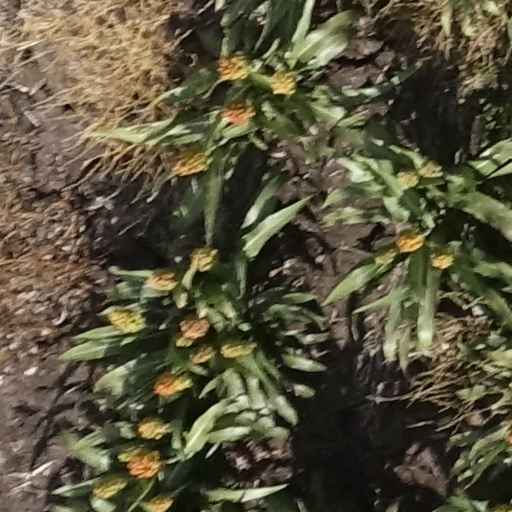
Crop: sorghum